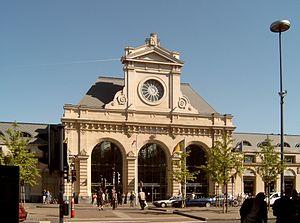
La gare de Namur est une gare ferroviaire belge située à Namur, au nord de la Corbeille, le centre historique de la ville. Le sillon ferroviaire est établi sur un ancien bras de Sambre qui ceinturait anciennement le rempart nord de la ville. Elle est un élément essentiel du réseau wallon du fait de sa situation géographique : les lignes raccordant les parties est-ouest et nord-sud du territoire wallon passant toutes par Namur. Elle est d'ailleurs la première gare wallonne par le nombre de voyageurs, avec 18.649 passagers entrants par jour ouvrable en 2012, devant la gare d'Ottignies et la gare de Liège-Guillemins.
11 août : victoire des libéraux aux législatives. C’est à l’intransigeance du leader catholique Adolphe Dechamps que les libéraux doivent leur retour en force au Parlement. Le droit de grève est accordé aux ouvriers et les syndicats sont autorisés.